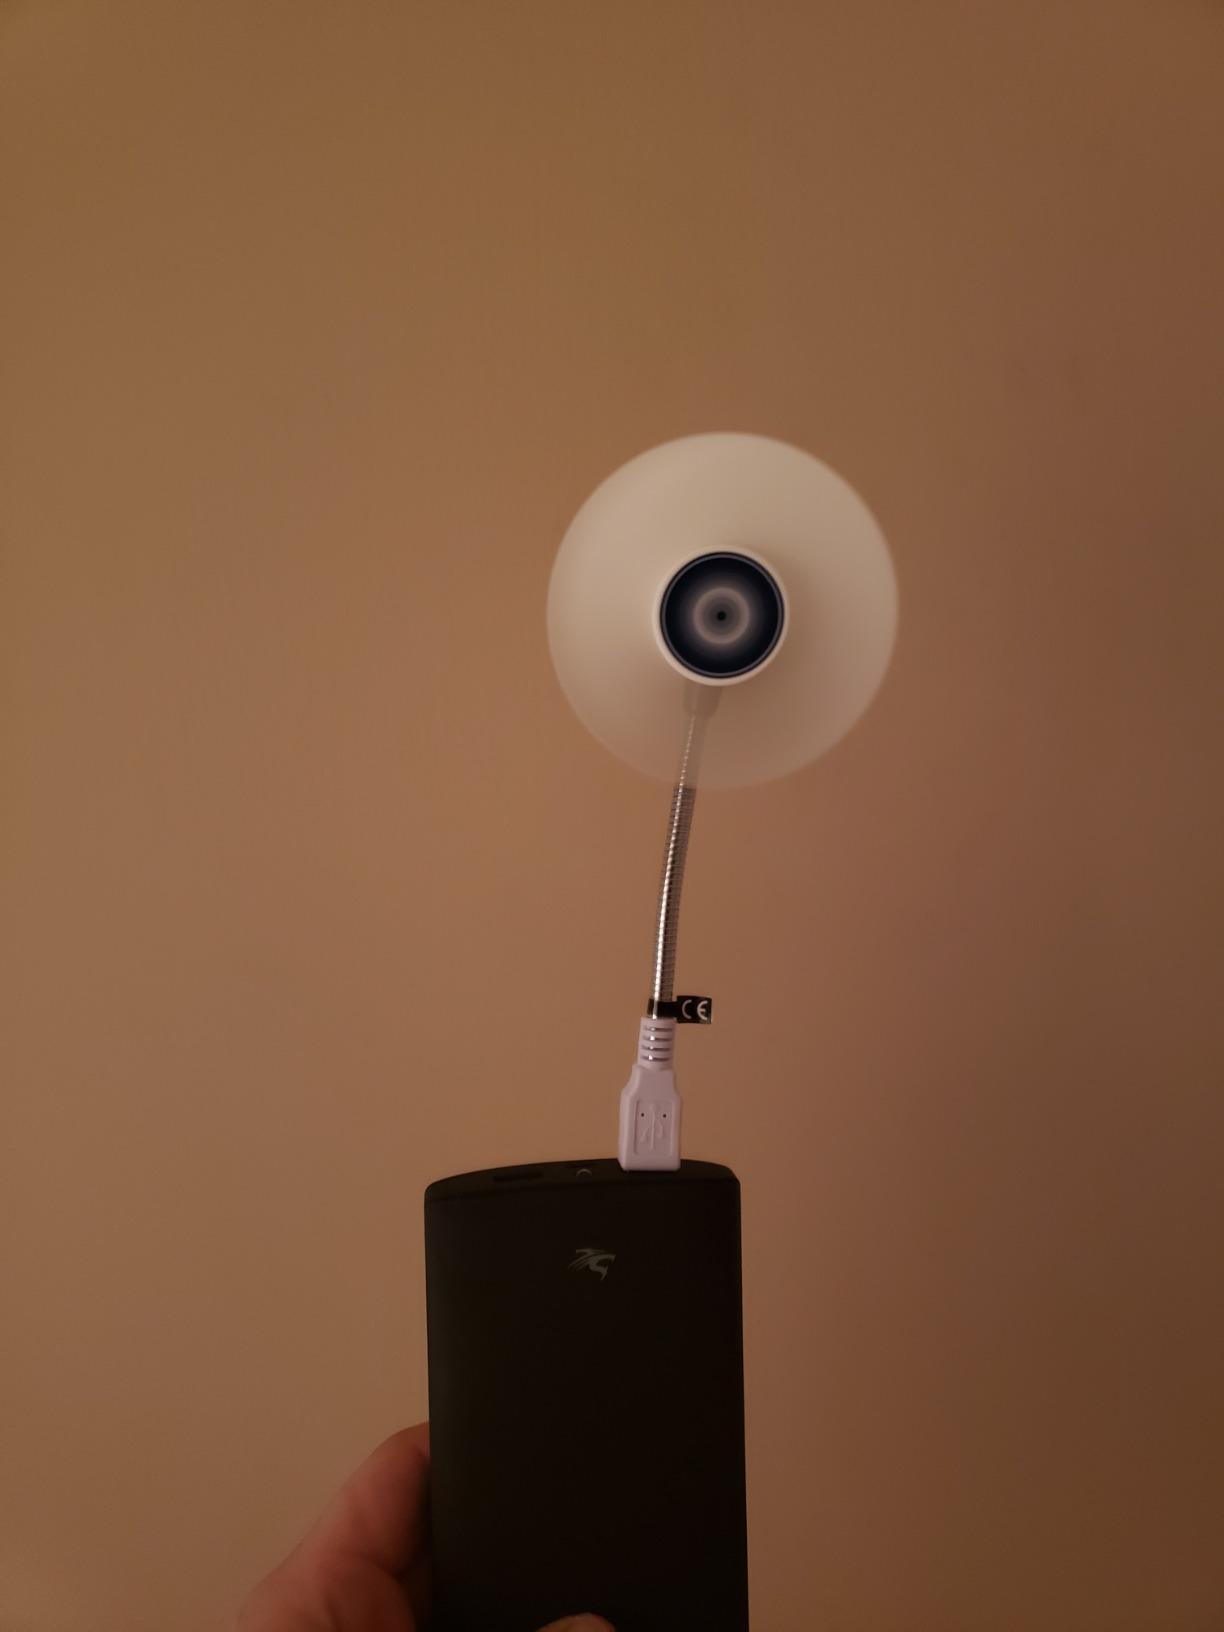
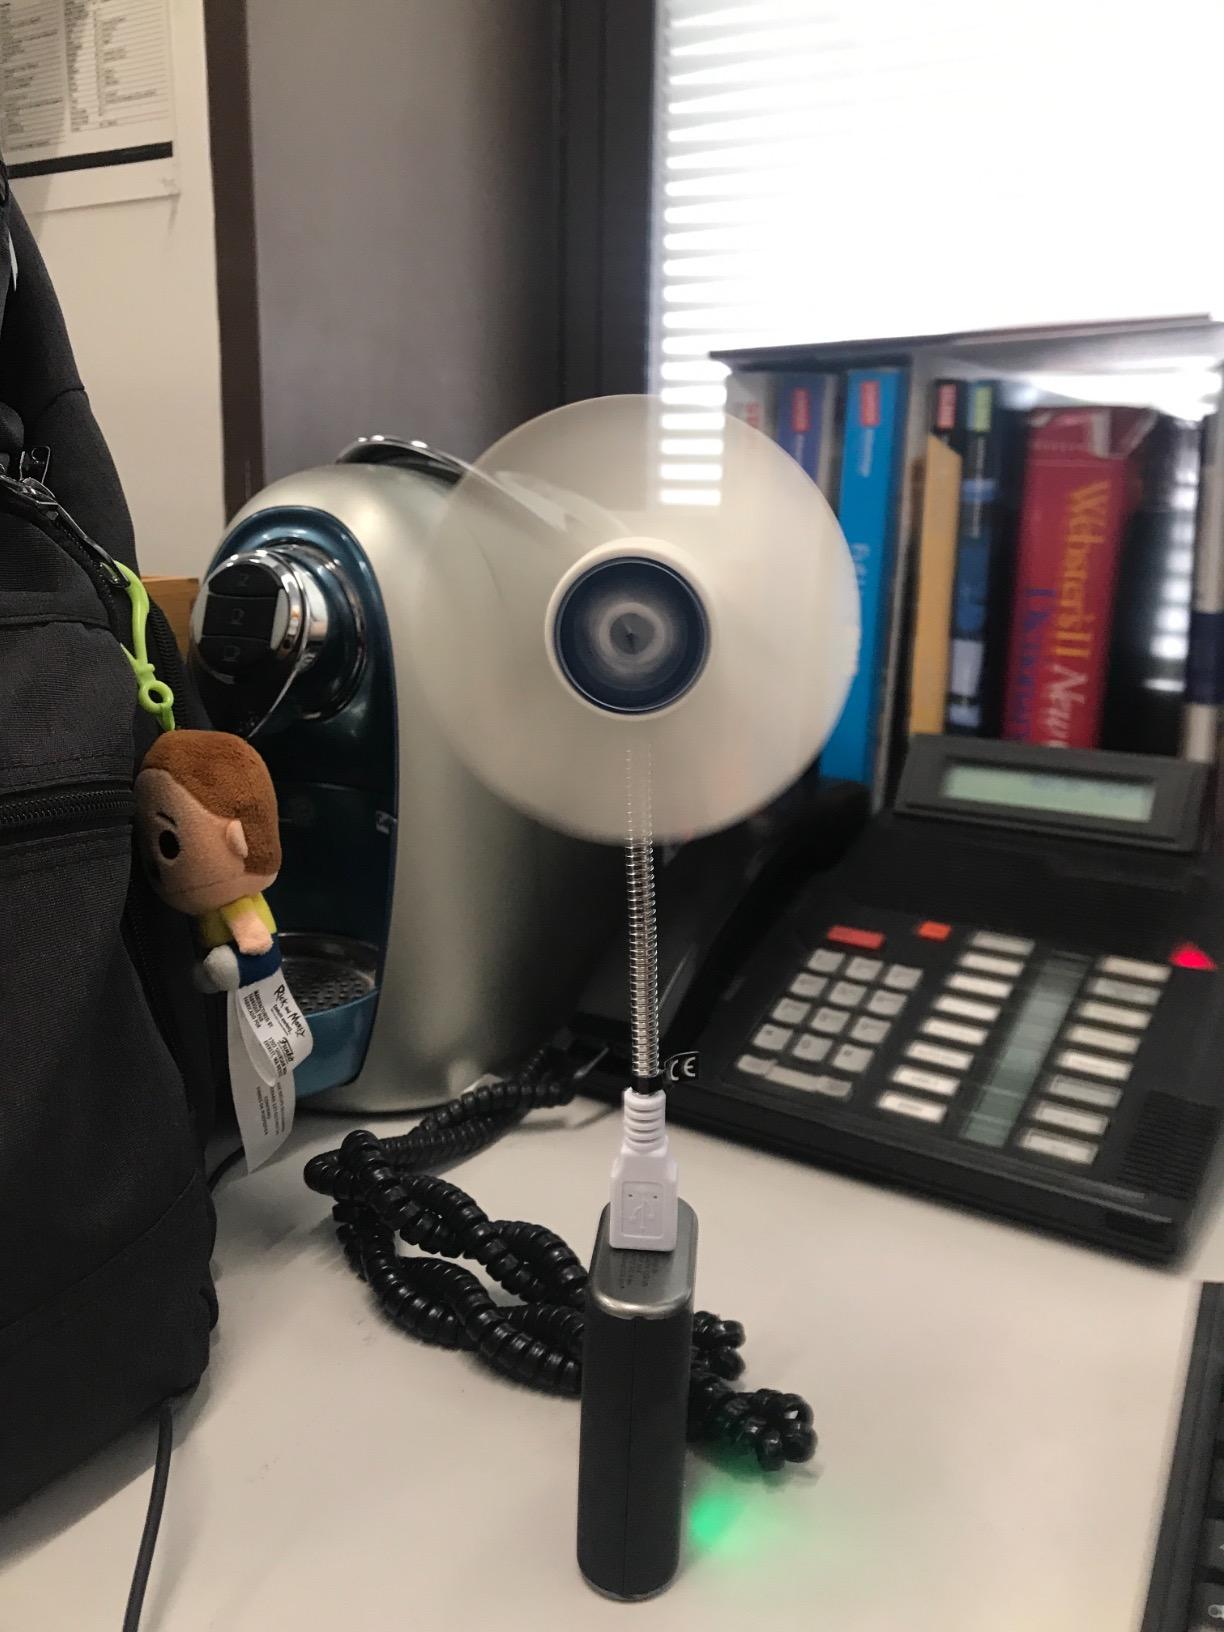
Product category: fan
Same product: yes